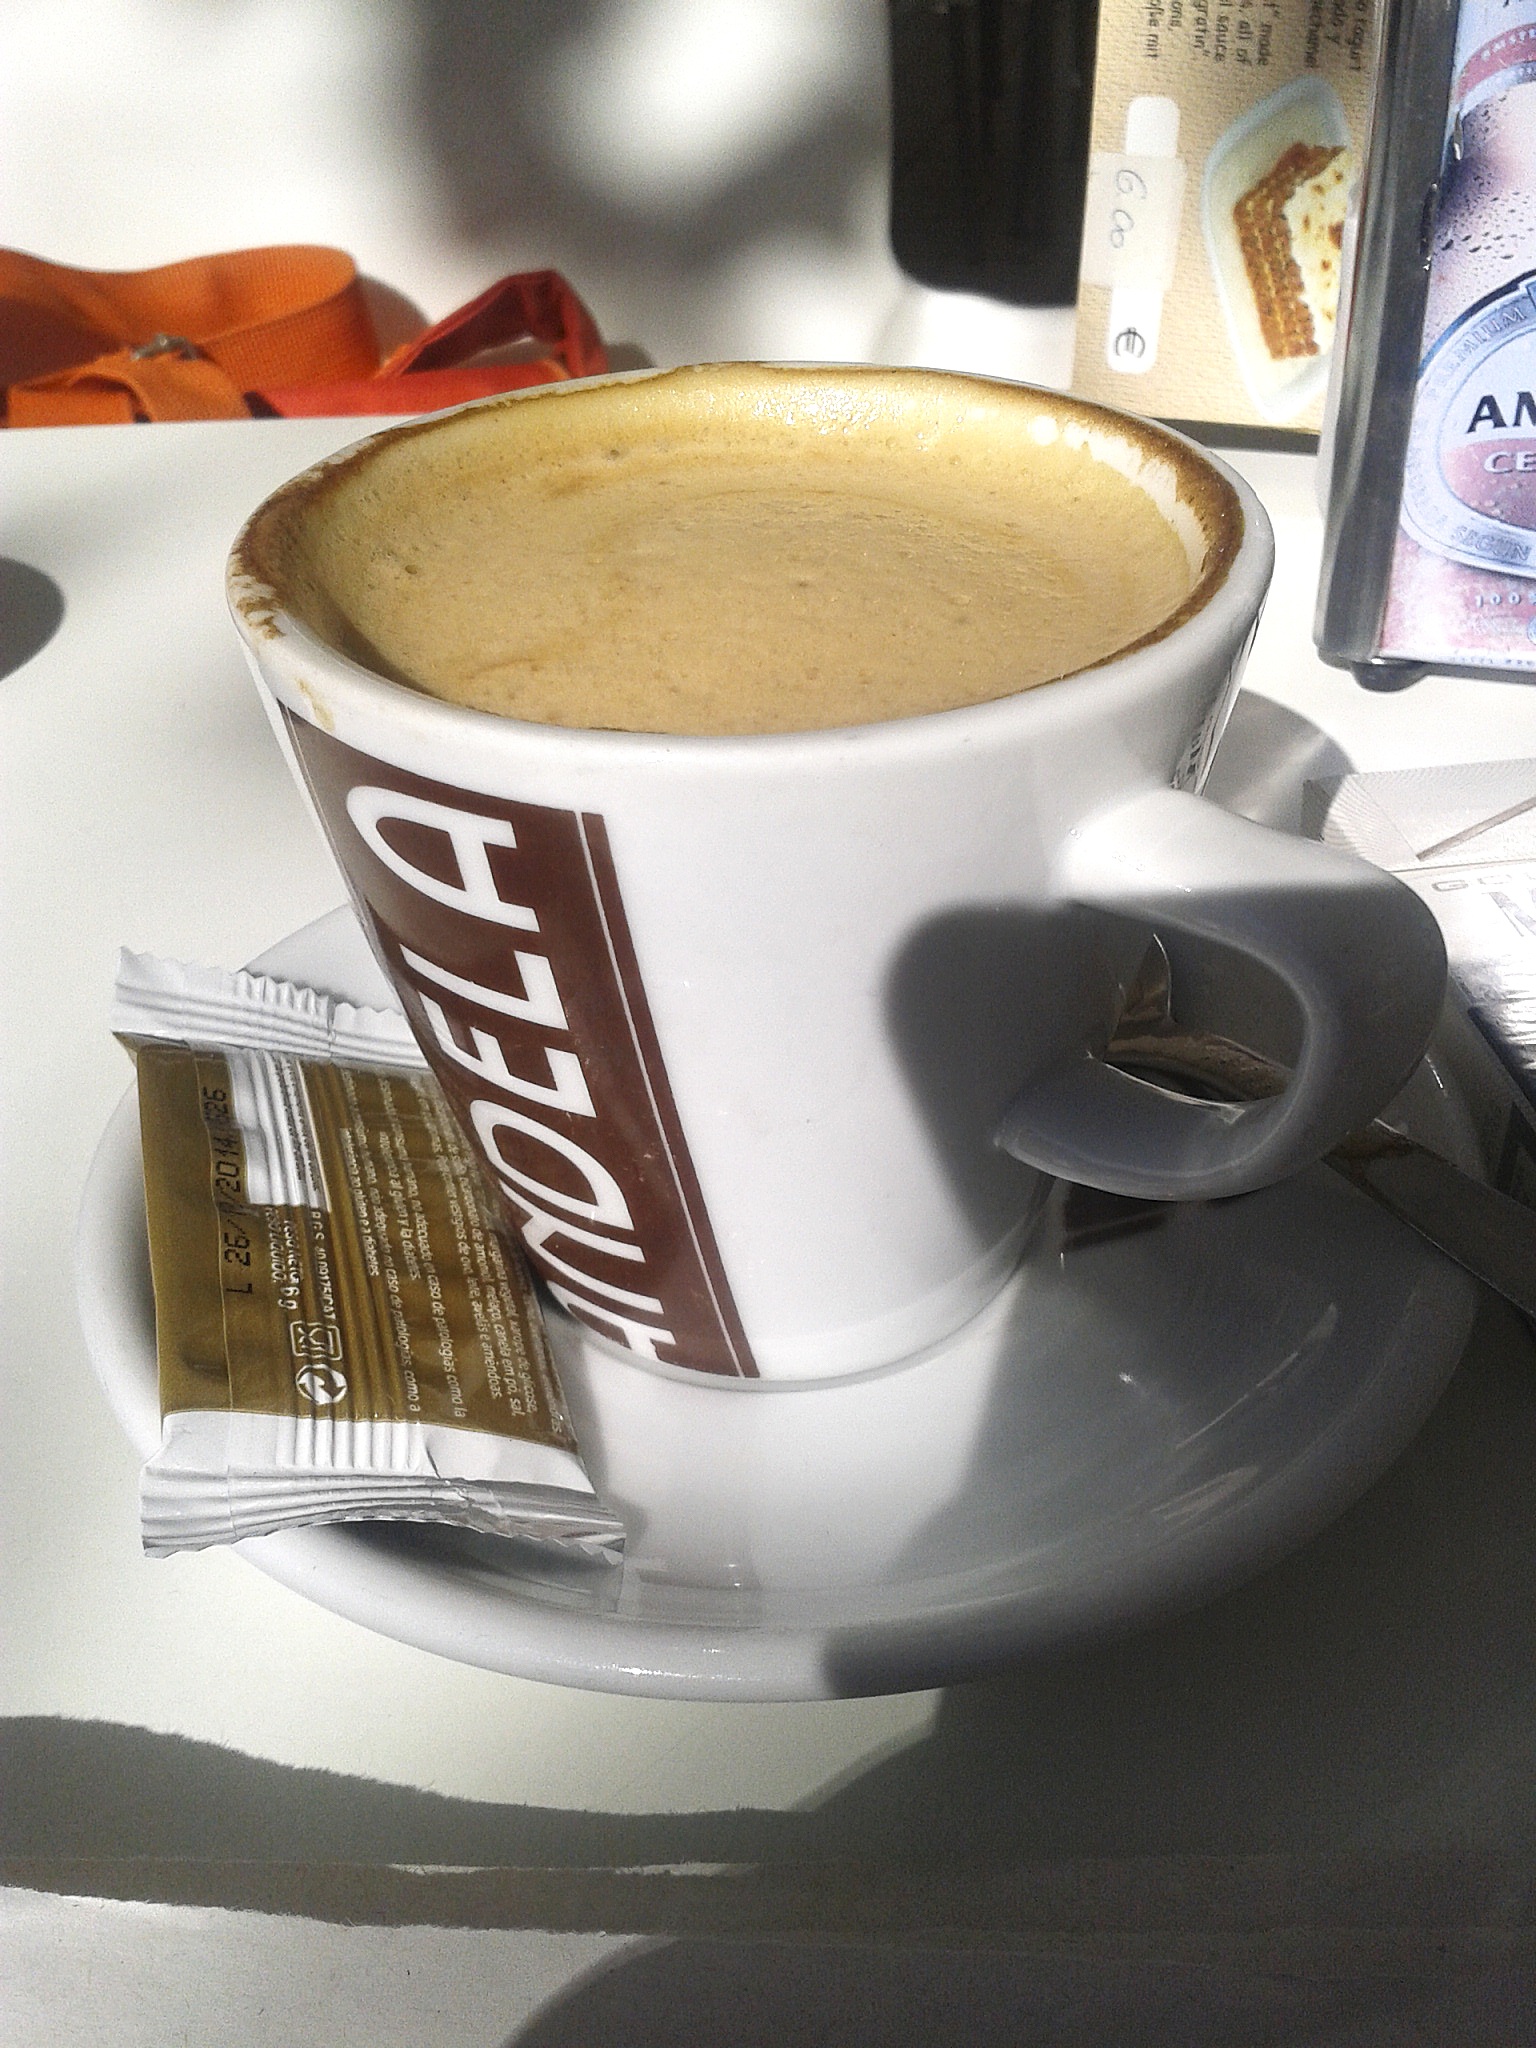
coffee, sun, cup, cappuccino, drink, breakfast, espresso, coffee cup, cut, caffeine, coffee with milk, caf au lait, caff macchiato, coffee milk, ristretto, caff americano